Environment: real
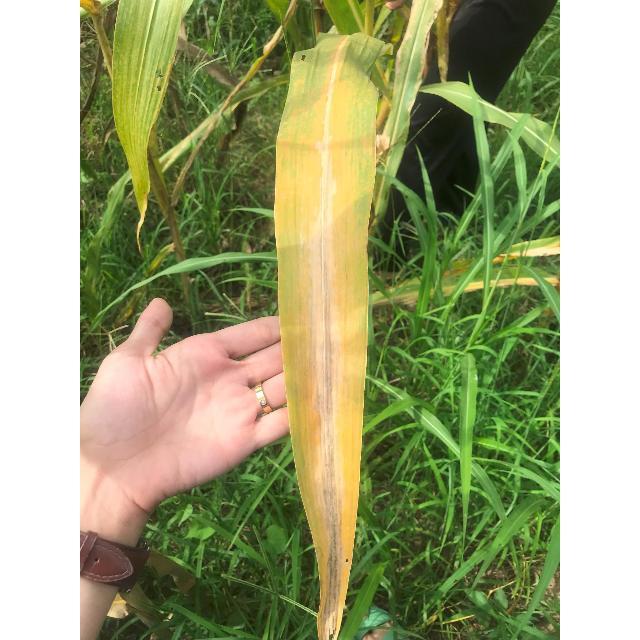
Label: nitrogen_deficiency